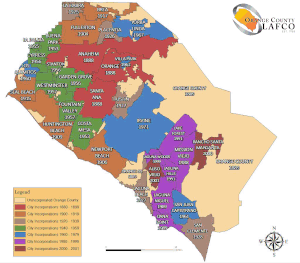
Le comté d'Orange est un comté de l'État de Californie et l'une des principales régions du grand Los Angeles. Son chef-lieu est Santa Ana et sa plus grande ville Anaheim. Avec une population estimée à 3 056 865 habitants, ce comté est le troisième de cet État, et le sixième des États-Unis. Il est renommé pour sa richesse et son conservatisme politique. C'est une grande destination touristique : on y trouve Disneyland, des kilomètres de plages qui attirent surfeurs et baigneurs, et de nombreux parcs.